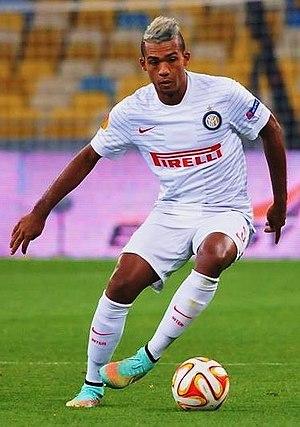
Paolo Gozzi Iweru, né le 25 avril 2001 à Turin, est un footballeur italo-nigérian, qui évolue au poste de défenseur central au sein du club de la Juventus FC.